Gadadhara Pandita

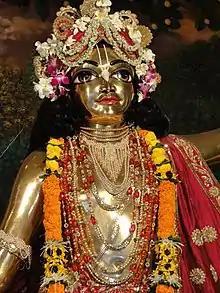
Deity of Gadadhara Pandita, ISKCON Mayapur

Gadadhara Pandita, also known as Pandita Goswami, was a close childhood friend of Chaitanya Mahaprabhu, the founder of the Hindu tradition of Gaudiya Vaishnavism.